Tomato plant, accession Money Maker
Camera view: vertical (180 deg); turntable rotation: 330 degrees
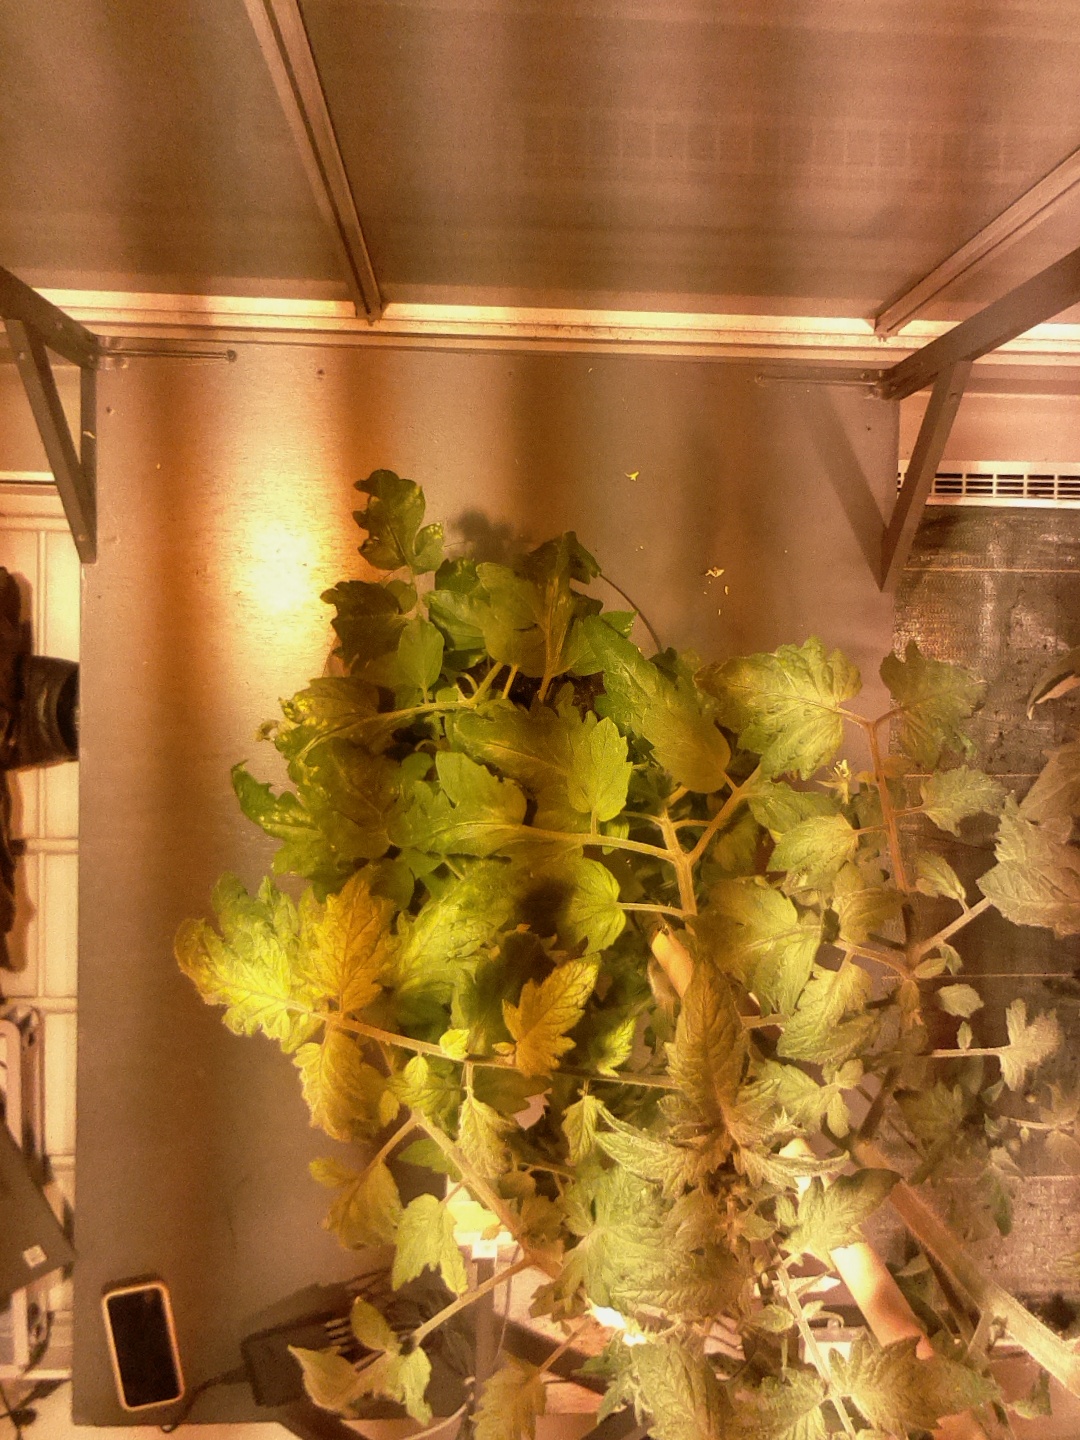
BBCH growth stage 72: 20%-30% of final fruit size